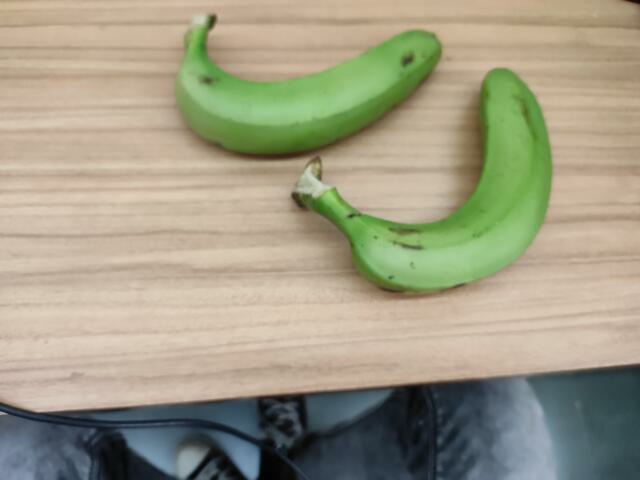
Label: Raw_Banana